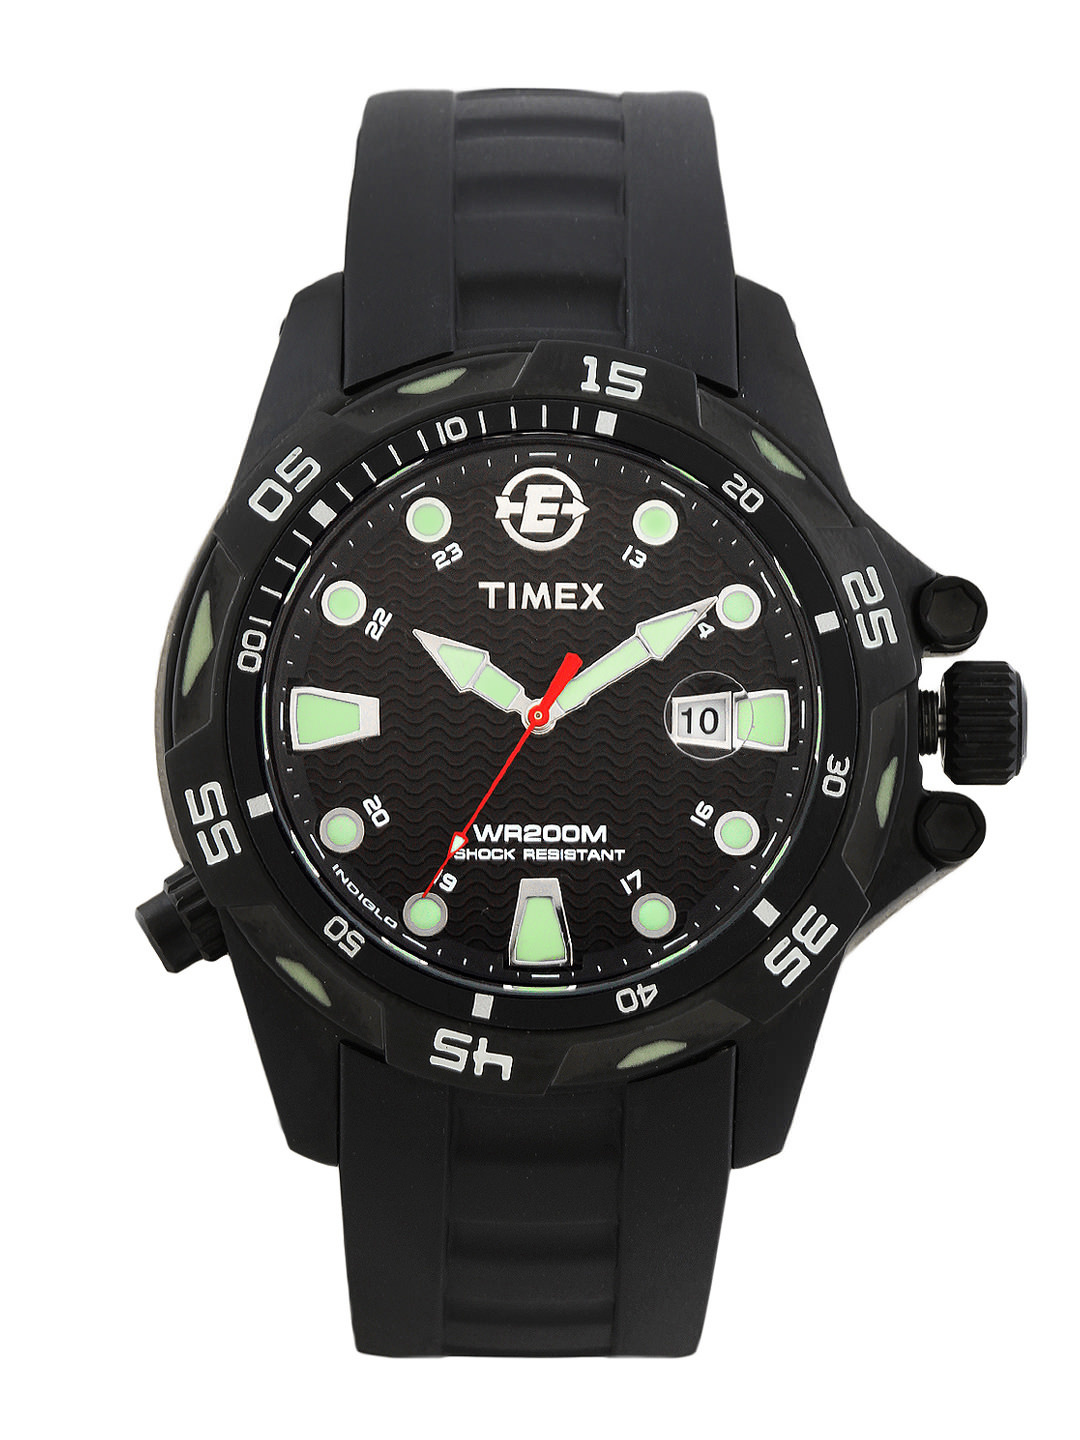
Timex Men Black Dial Watch T49618
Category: Accessories / Watches / Watches
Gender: Men
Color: Black
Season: Winter 2016
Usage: Casual